Coltivirus

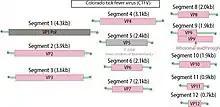
Genome map of species "Colorado tick fever virus" (CTFV) showing several segments.

Coltiviruses have twelve segments of linear, double-stranded RNA. When the genome is processed with gel electrophoresis, the segments migrate as three class sizes (three bands). Each segment is replicated, and the largest segment encodes RNA polymerase. Locations of other proteins along the genome have yet to be determined.